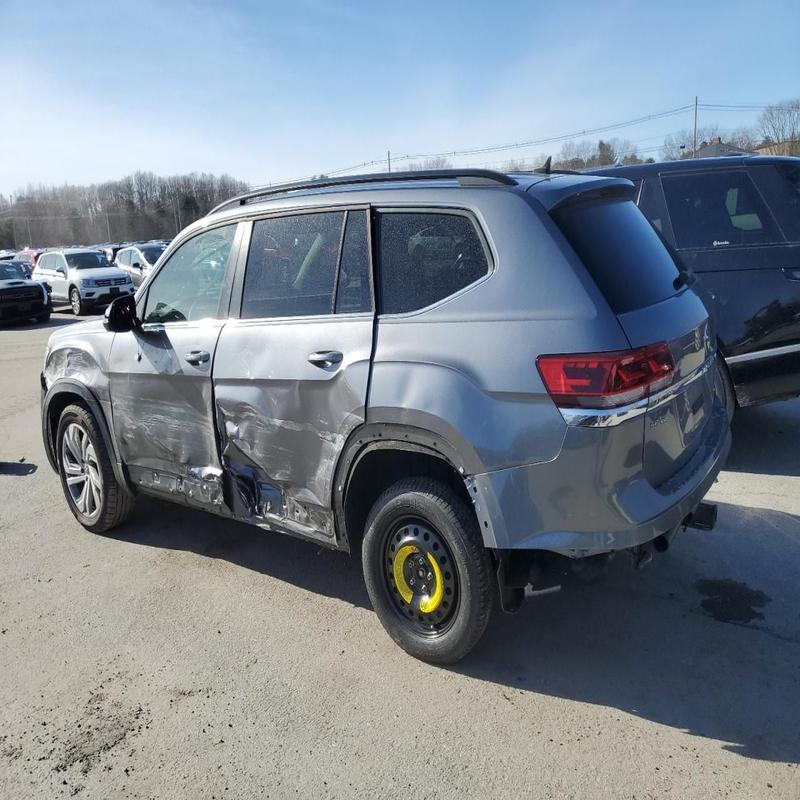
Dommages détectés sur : aile avant gauche, porte avant gauche, porte arrière gauche, aile arrière gauche, pare-choc arrière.
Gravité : majeur